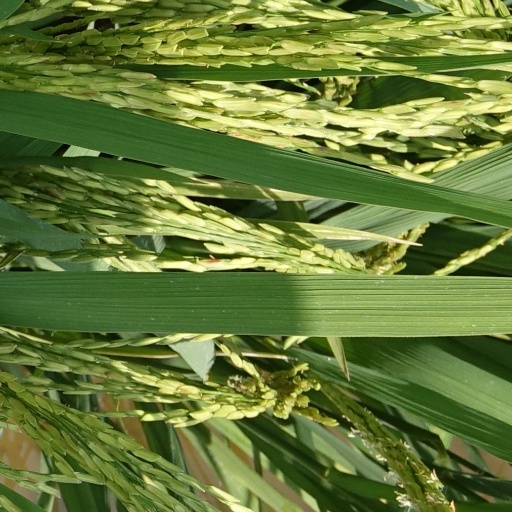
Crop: rice